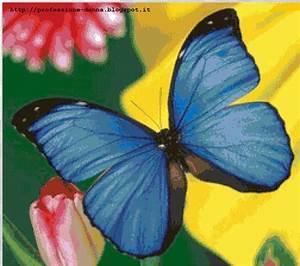
butterfly